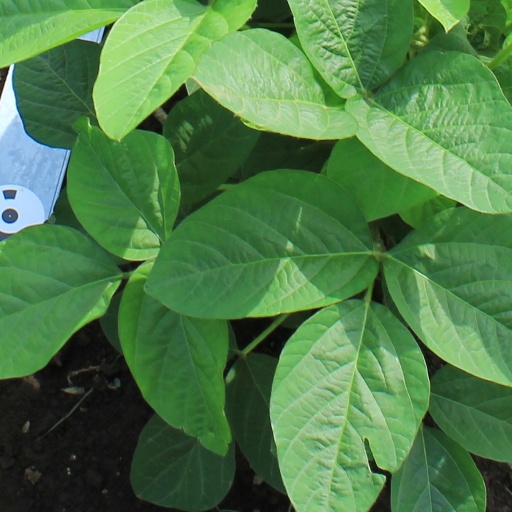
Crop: soybean